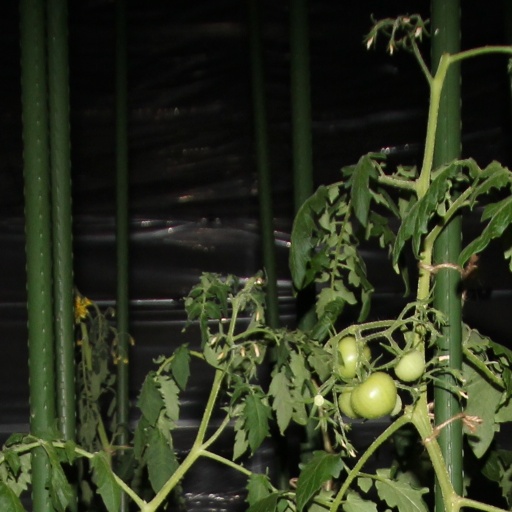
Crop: tomato